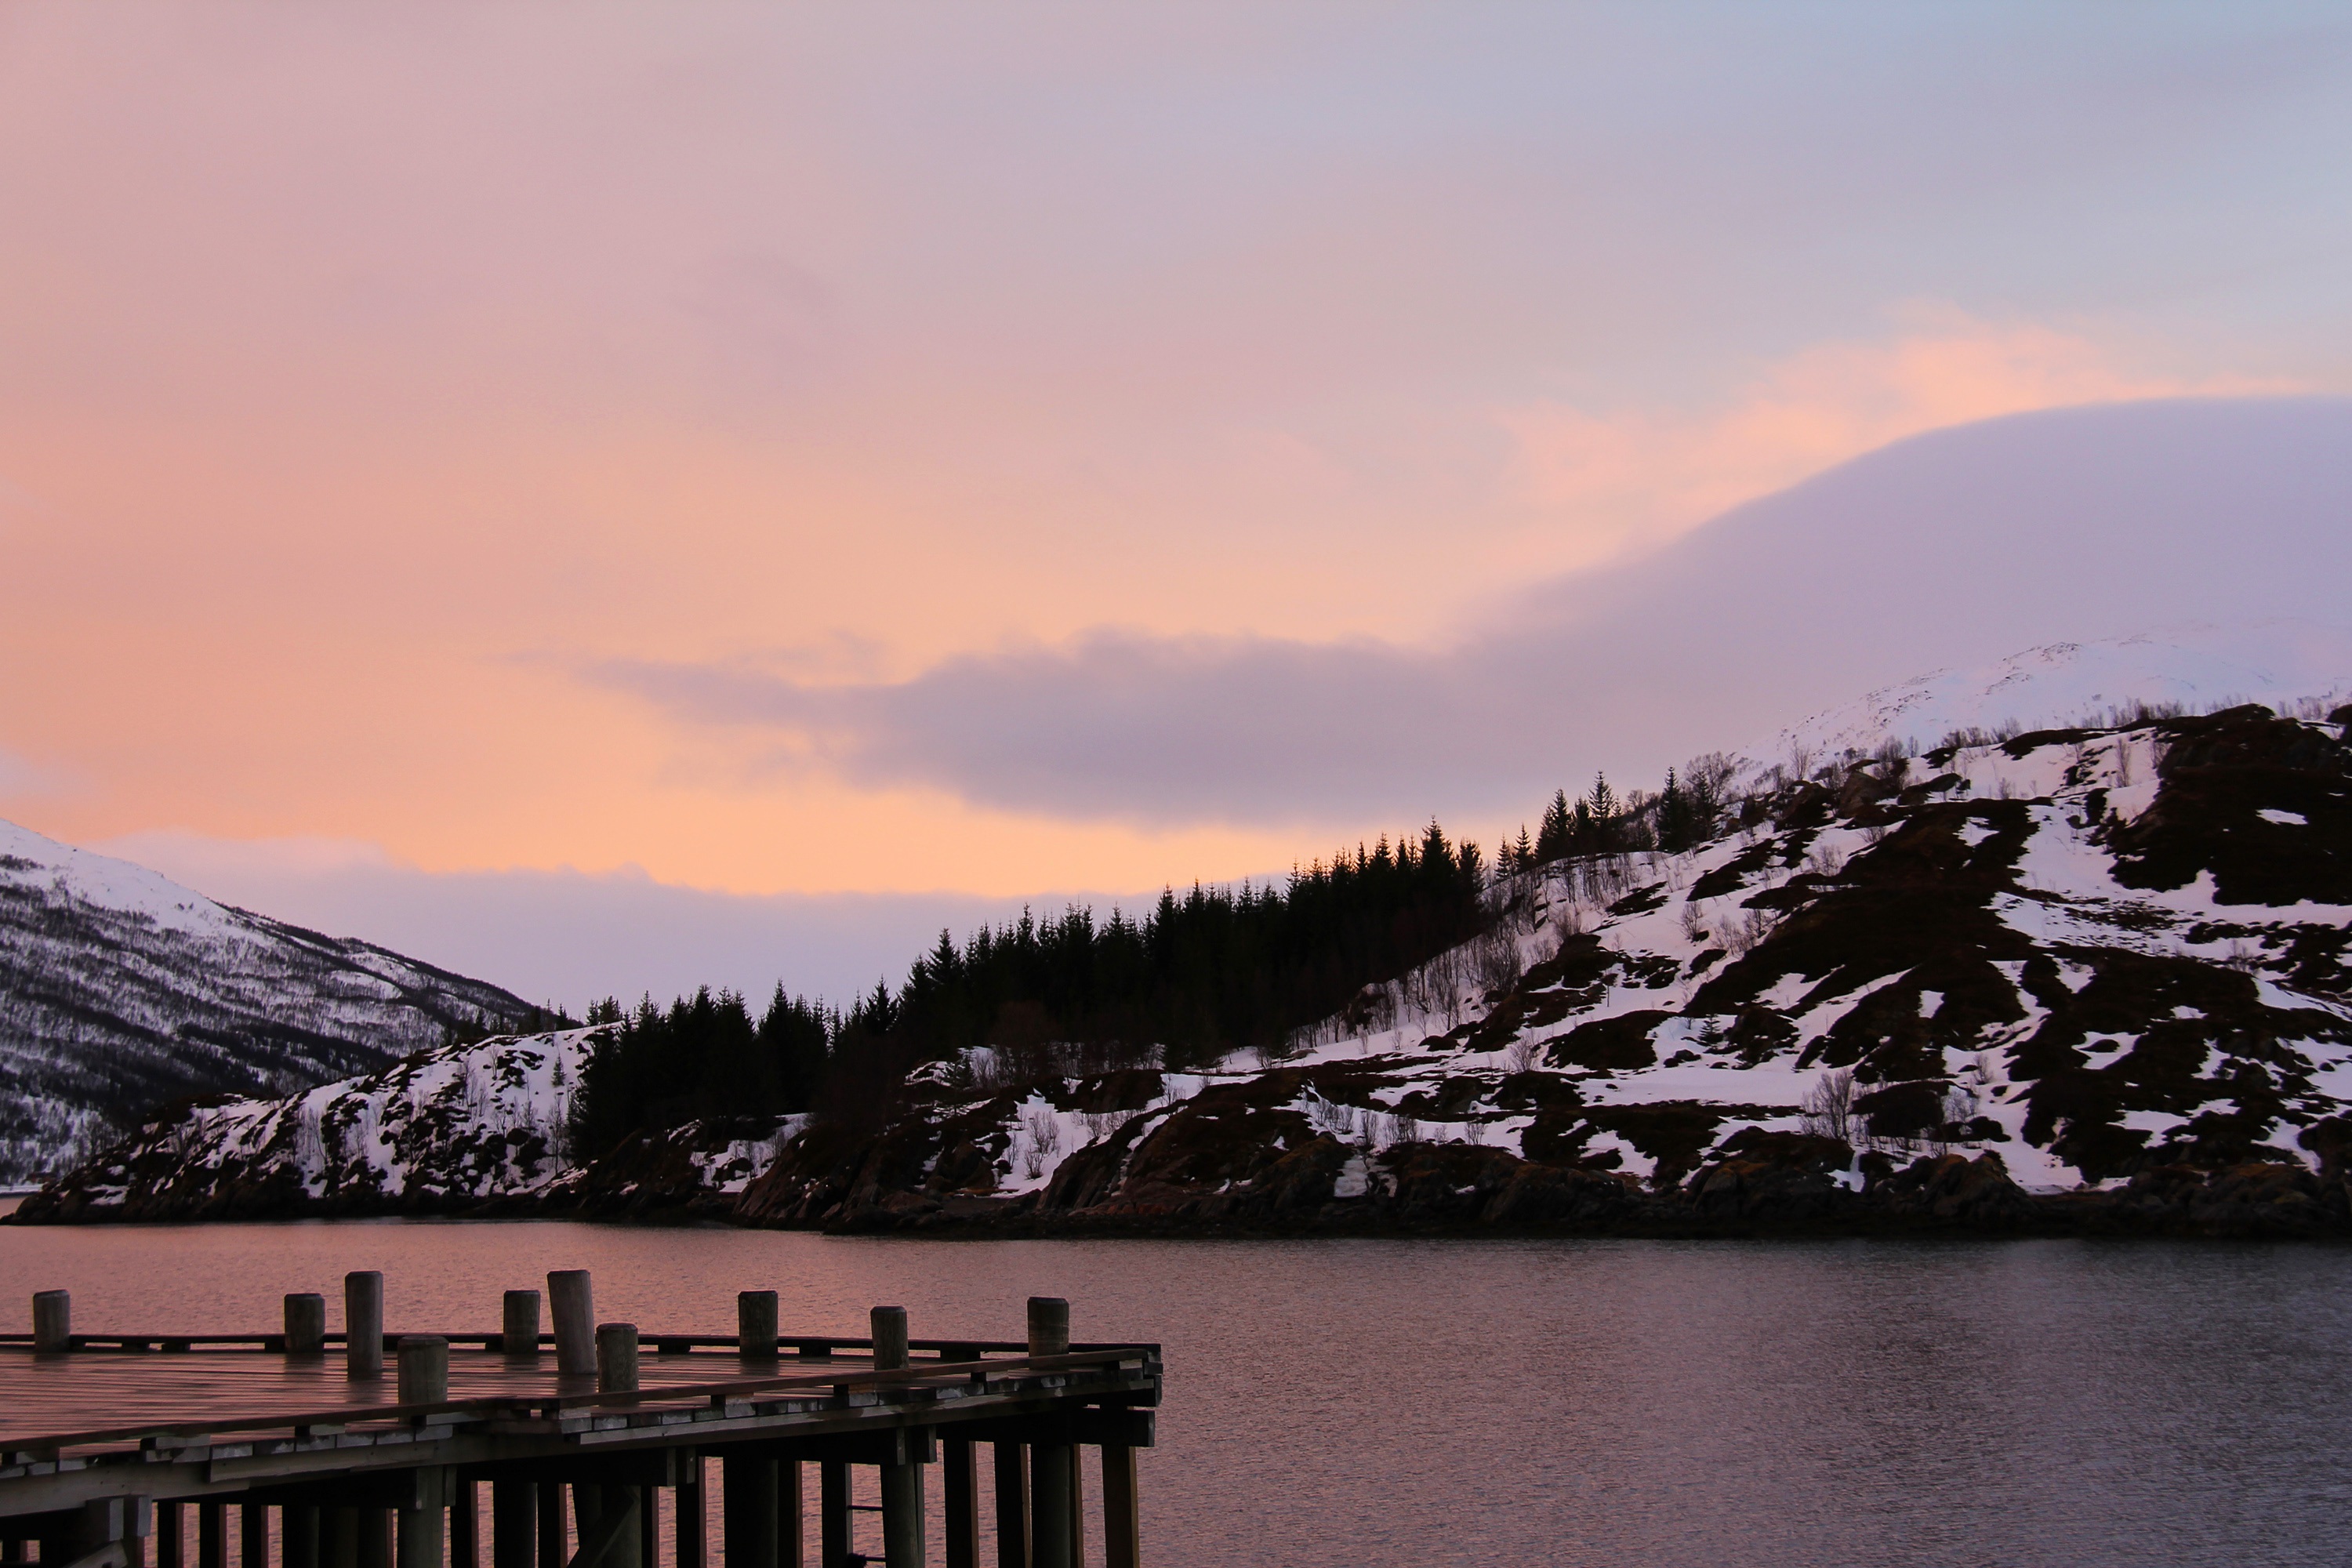
landscape, sea, mountain, snow, winter, cloud, sky, sunrise, sunset, morning, hill, lake, dawn, river, mountain range, travel, dusk, europe, evening, orange, reflection, red, weather, blue, fjord, reservoir, amazing, beautiful, loch, norway, scandinavia, tromso, lauklines kystferie, kvaloya, kval ysletta, atmospheric phenomenon, mountainous landforms, ever changing